Social mobility

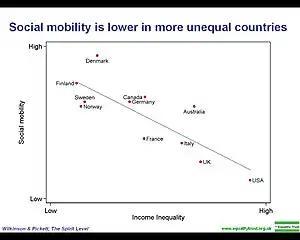
Social mobility is lower in more unequal countries, 2009.

While it is generally accepted that some level of mobility in society is desirable, there is no consensus agreement upon "how much" social mobility is good for or bad for a society. There is no international benchmark of social mobility, though one can compare measures of mobility across regions or countries or within a given area over time. While cross-cultural studies comparing differing types of economies are possible, comparing economies of similar type usually yields more comparable data. Such comparisons typically look at intergenerational mobility, examining the extent to which children born into different families have different life chances and outcomes.